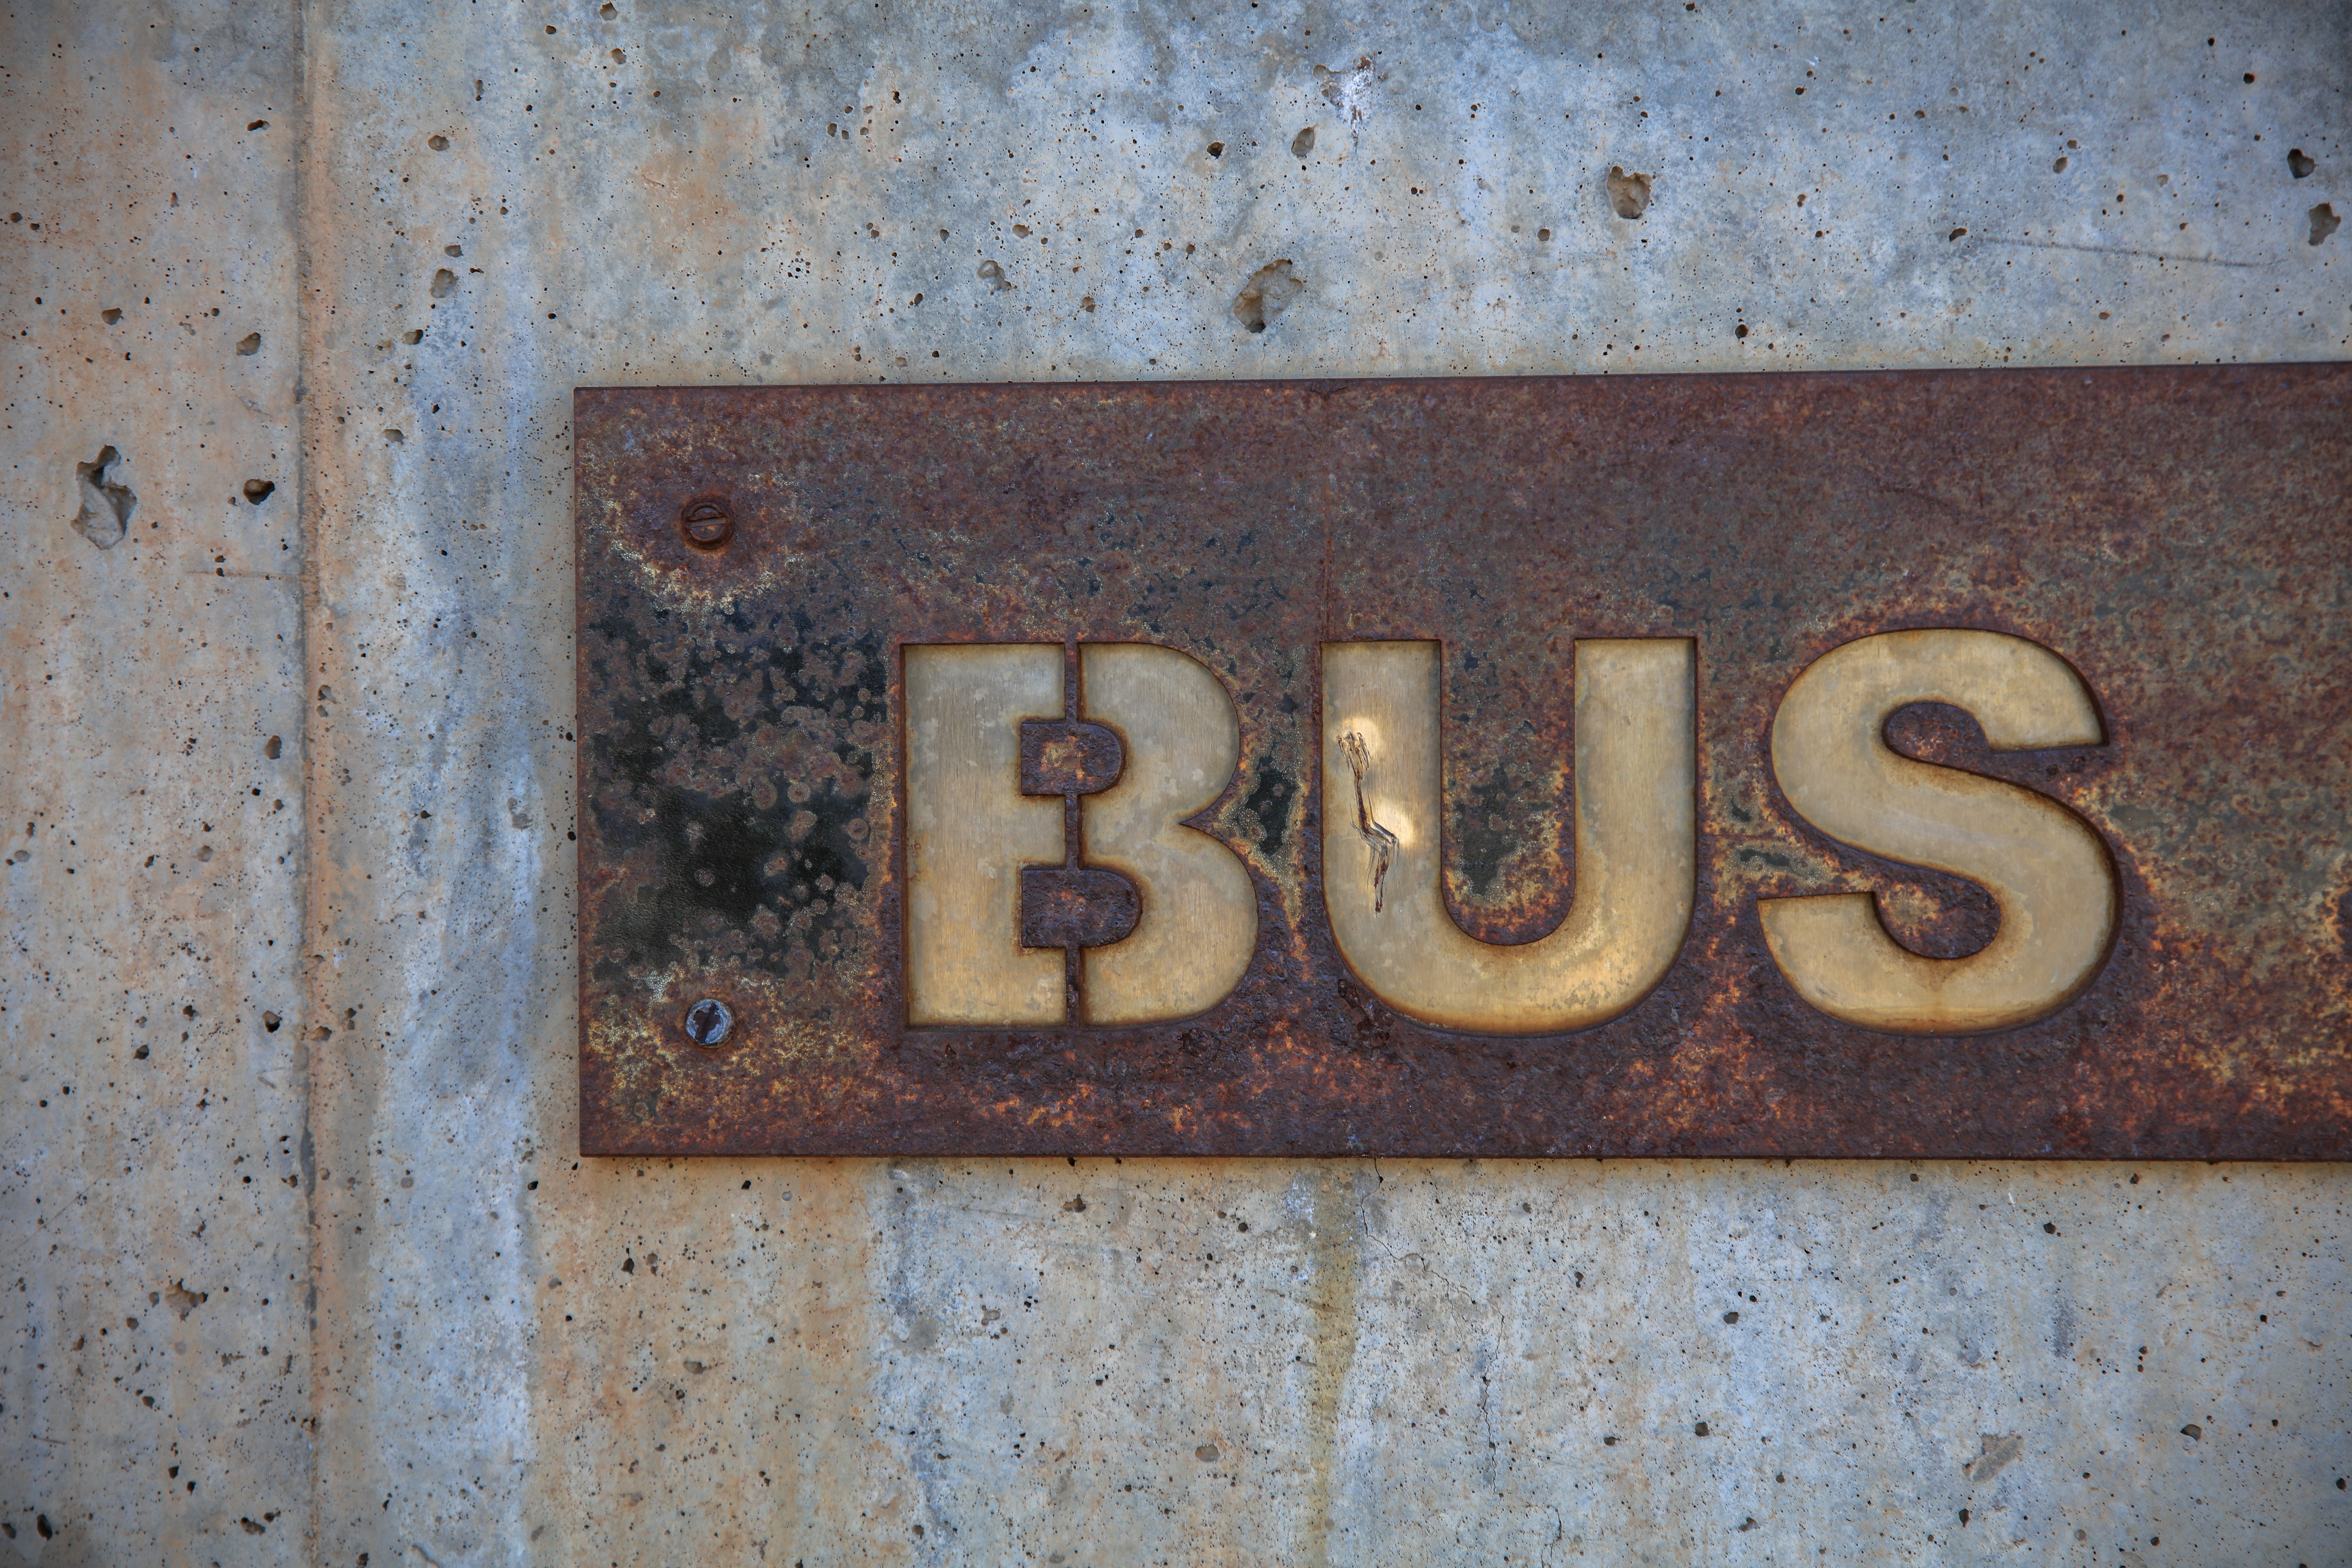
wood, vintage, number, wall, sign, rust, symbol, metal, material, art, rusty, shape, lettering, house numbering